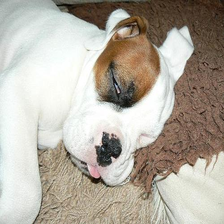
Species: dog
Breed: boxer